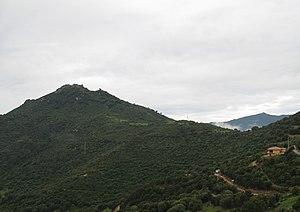
Arbellara (Corse-du-Sud, France) On aperçoit sur le bord droit la première maison du village. Un pylône se dresse à mi-hauteur du mont